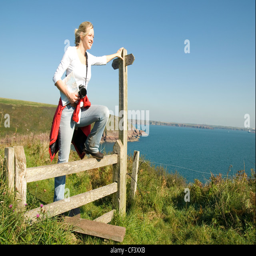
a female walker stops on a stile to read a map on the cliff above at head